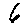
Label: 6